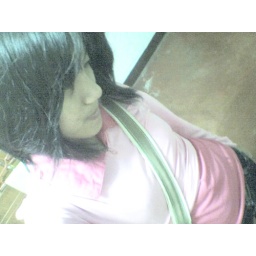
girl in pink